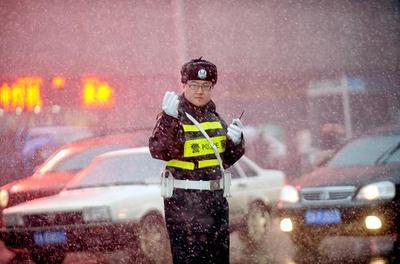
Weather: snow or frosty